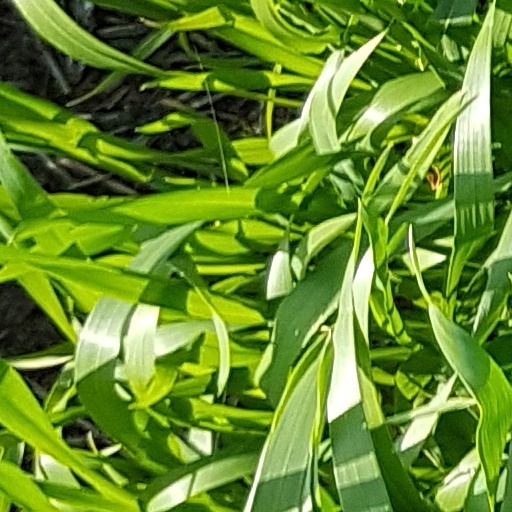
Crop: wheat